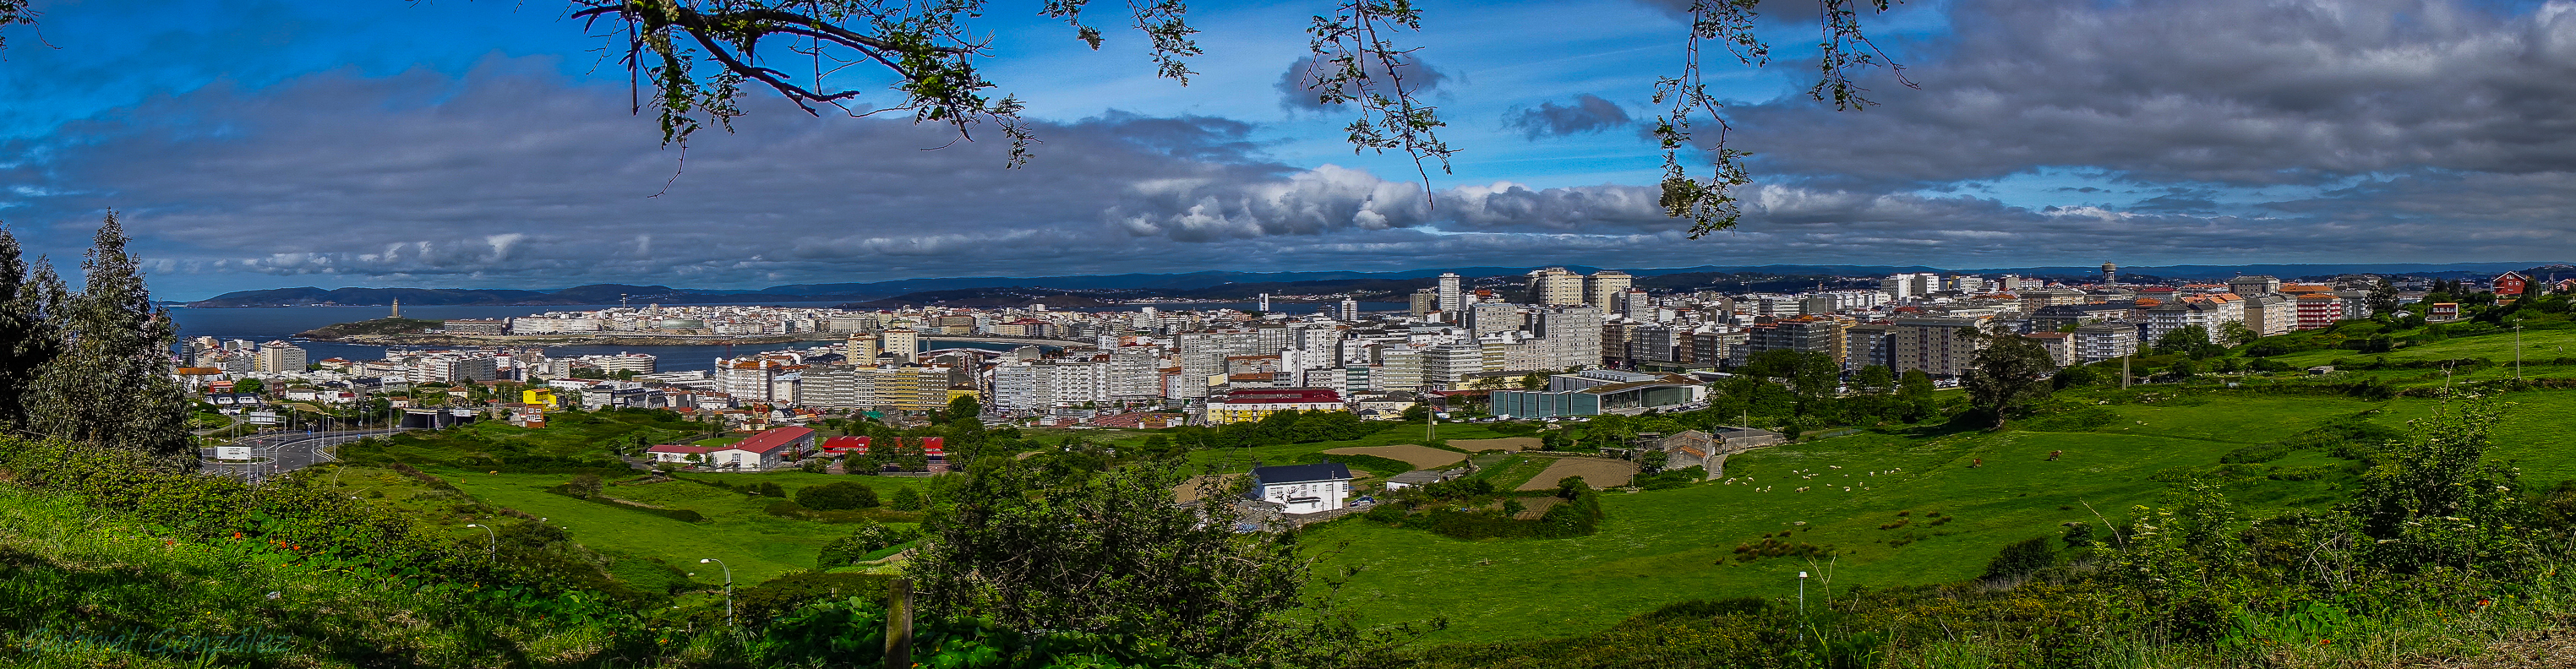
landscape, mountain, meadow, town, mountain range, cityscape, panorama, village, tourism, spain, alps, plateau, paisajes, ecosystem, ggl1, gaby1, xovesphoto, sonyrx10, rx10, gphoto, xelodegalicia, gabrielcoru a, aerial photography, residential area, geographical feature, human settlement